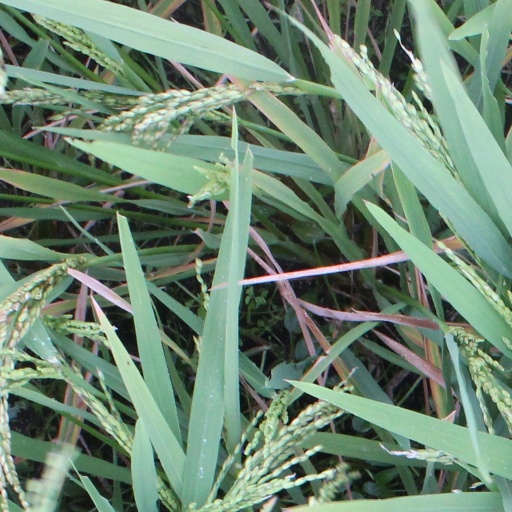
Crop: rice